Jacob Dinezon

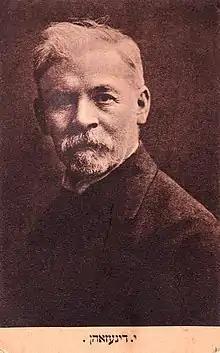
Dinezon, late 19th century

Jacob Dinezon, also known as Yankev Dinezon ( – 1919), was a Yiddish author and editor from Lithuania (then part of the Russian Empire). There are various spellings of Dinezon's name in both Yiddish and English transliteration. Early in his career, Yiddish publications spelled his name דינעזאהן (Dinezohn). Later publications removed the ה and spelled his name דינעזאן or דינעזאָן (Dinezon). In English, his name has been spelled Dienesohn, Dinesen, Dineson, Dinezon, Dinesohn, Dineszohn, Dinezohn, Dynesohn, and Dynezon.